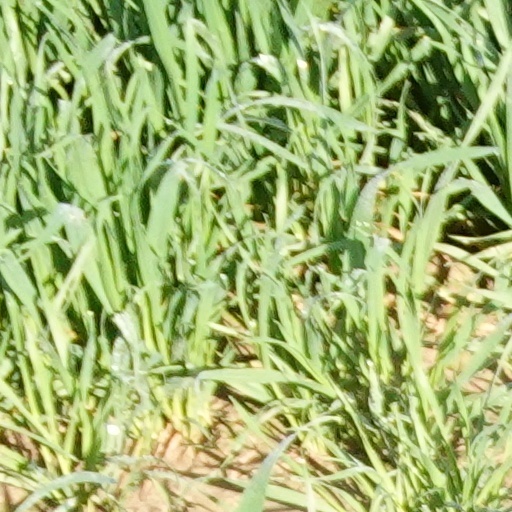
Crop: wheat